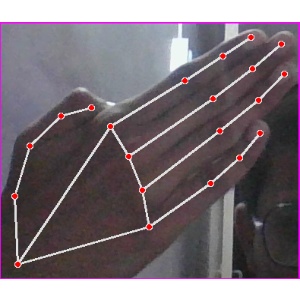
अक्षर: घ